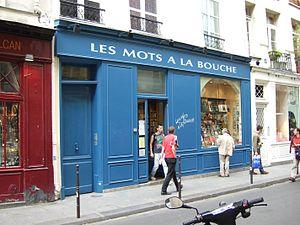
Paris - La librairie Les Mots à la bouche."
Les Mots à la bouche est une librairie parisienne spécialisée sur les thèmes LGBT. Elle est située 37 rue Saint Ambroise.
Le Marais est un quartier parisien historique, situé dans la plus grande partie des 3ᵉ et 4ᵉ arrondissements de Paris, sur la rive droite de la Seine.